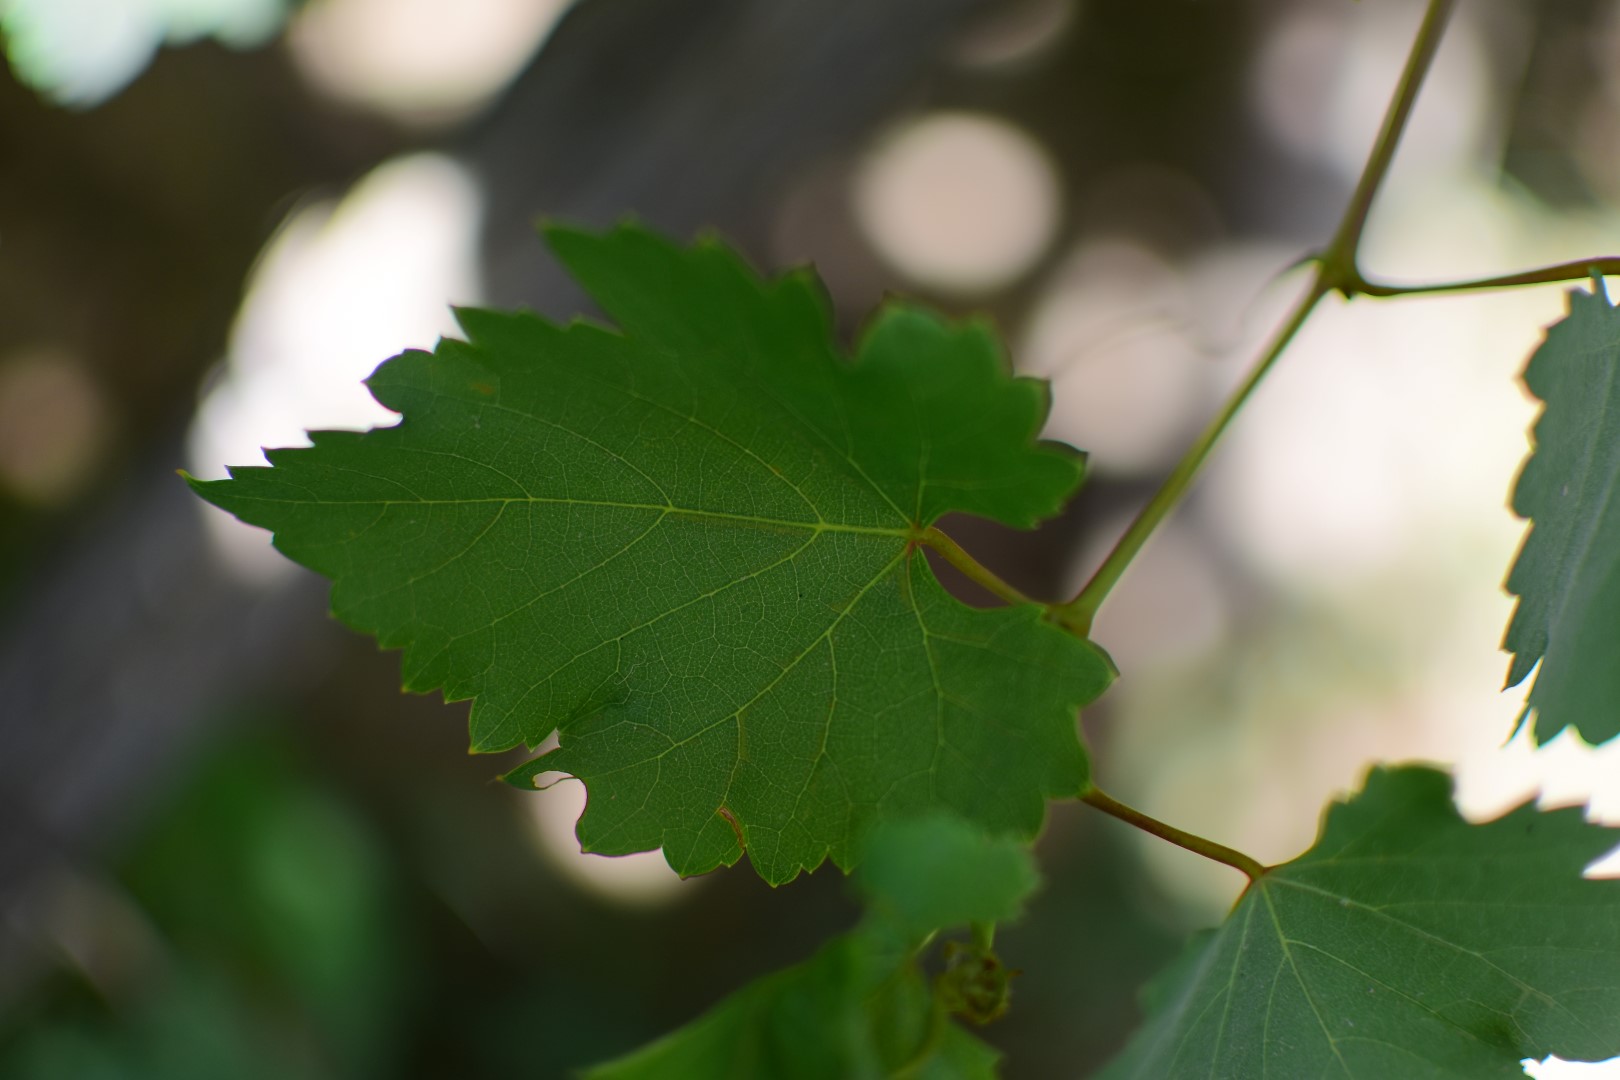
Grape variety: Frinsi